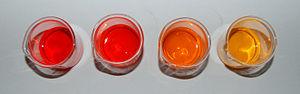
L'hélianthine, autrement appelée méthylorange, orangé III ou encore orangé de méthyle, est un indicateur coloré utilisé en chimie pour marquer la présence d'un milieu acide ou d'un milieu basique. La modification du système conjugué par la protonation de la double liaison provoque un changement du maximum d'absorption. On l'utilise donc pour les dosages acido-basiques.